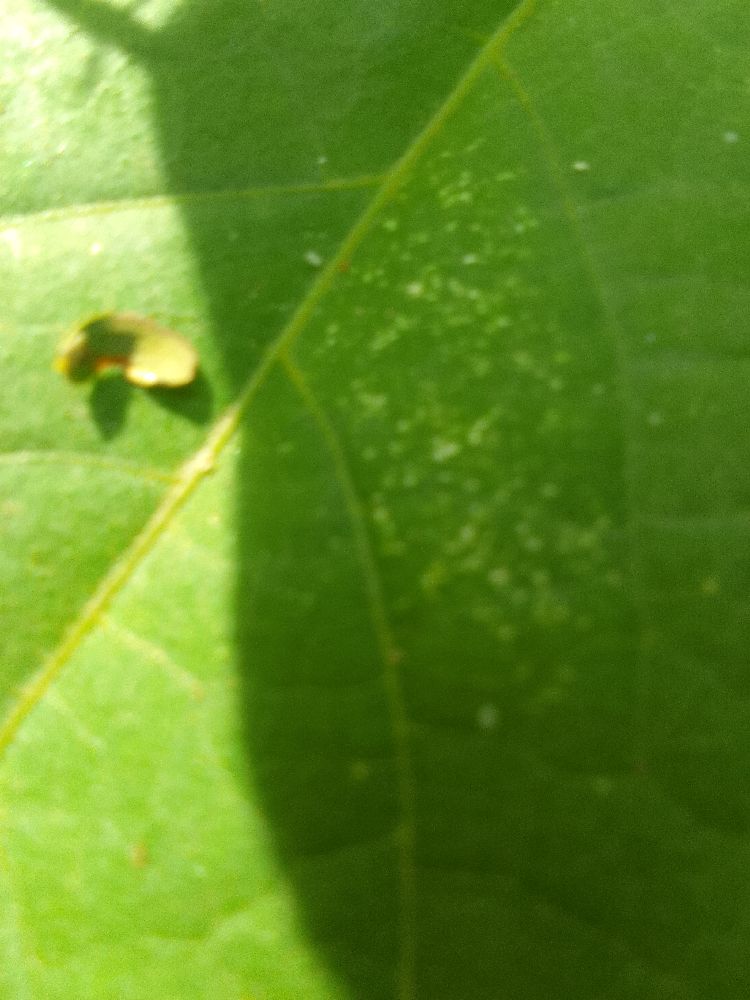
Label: healthy